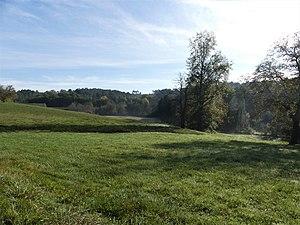
La vallée de l'Eyraud au nord-est du bourg de Laveyssière, Dordogne, France.
Laveyssière est une ancienne commune française située dans le département de la Dordogne, en région Nouvelle-Aquitaine.
L'Eyraud est un ruisseau français, affluent en rive droite de la Dordogne, qui coule dans le département de la Dordogne, en région Nouvelle-Aquitaine.